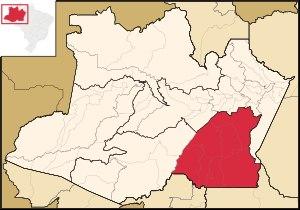
La microrégion du Madeira est l'une des trois microrégions qui subdivisent le Sud de l'État de l'Amazonas au Brésil.